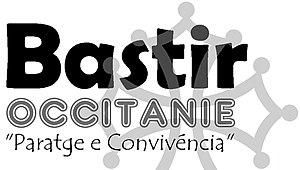
Logo BASTIR OCCITANIE à partir de 2016